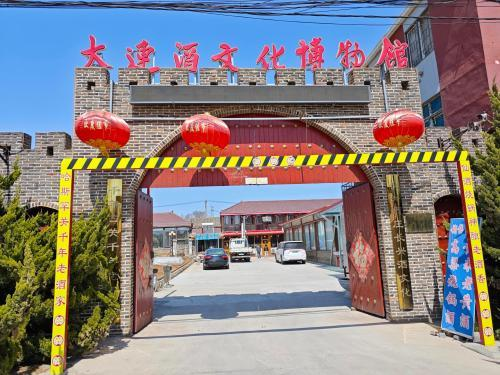
地标名称：大连酒文化博物馆
所在城市：大连市·甘井子区